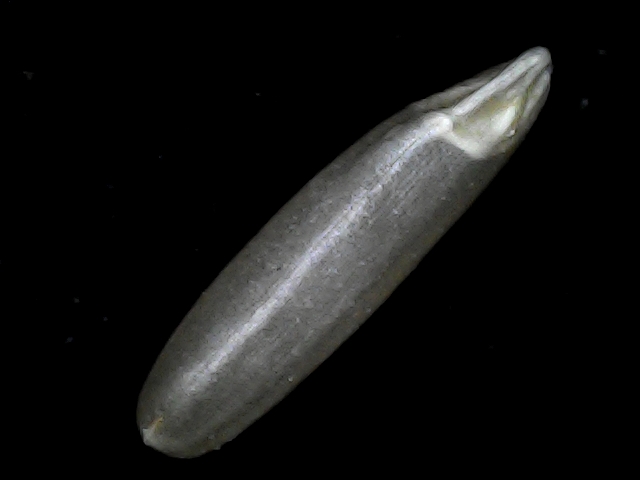
Rice variety: BD70